The Midnight Line

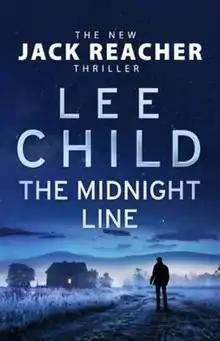

The Midnight Line is a book in the Jack Reacher series written by Lee Child. The book was released on 7 November 2017 in the United States by Delacorte Press and on 15 November 2017 in the United Kingdom, New Zealand, Australia and Ireland by Bantam Press. It is written in the third person.